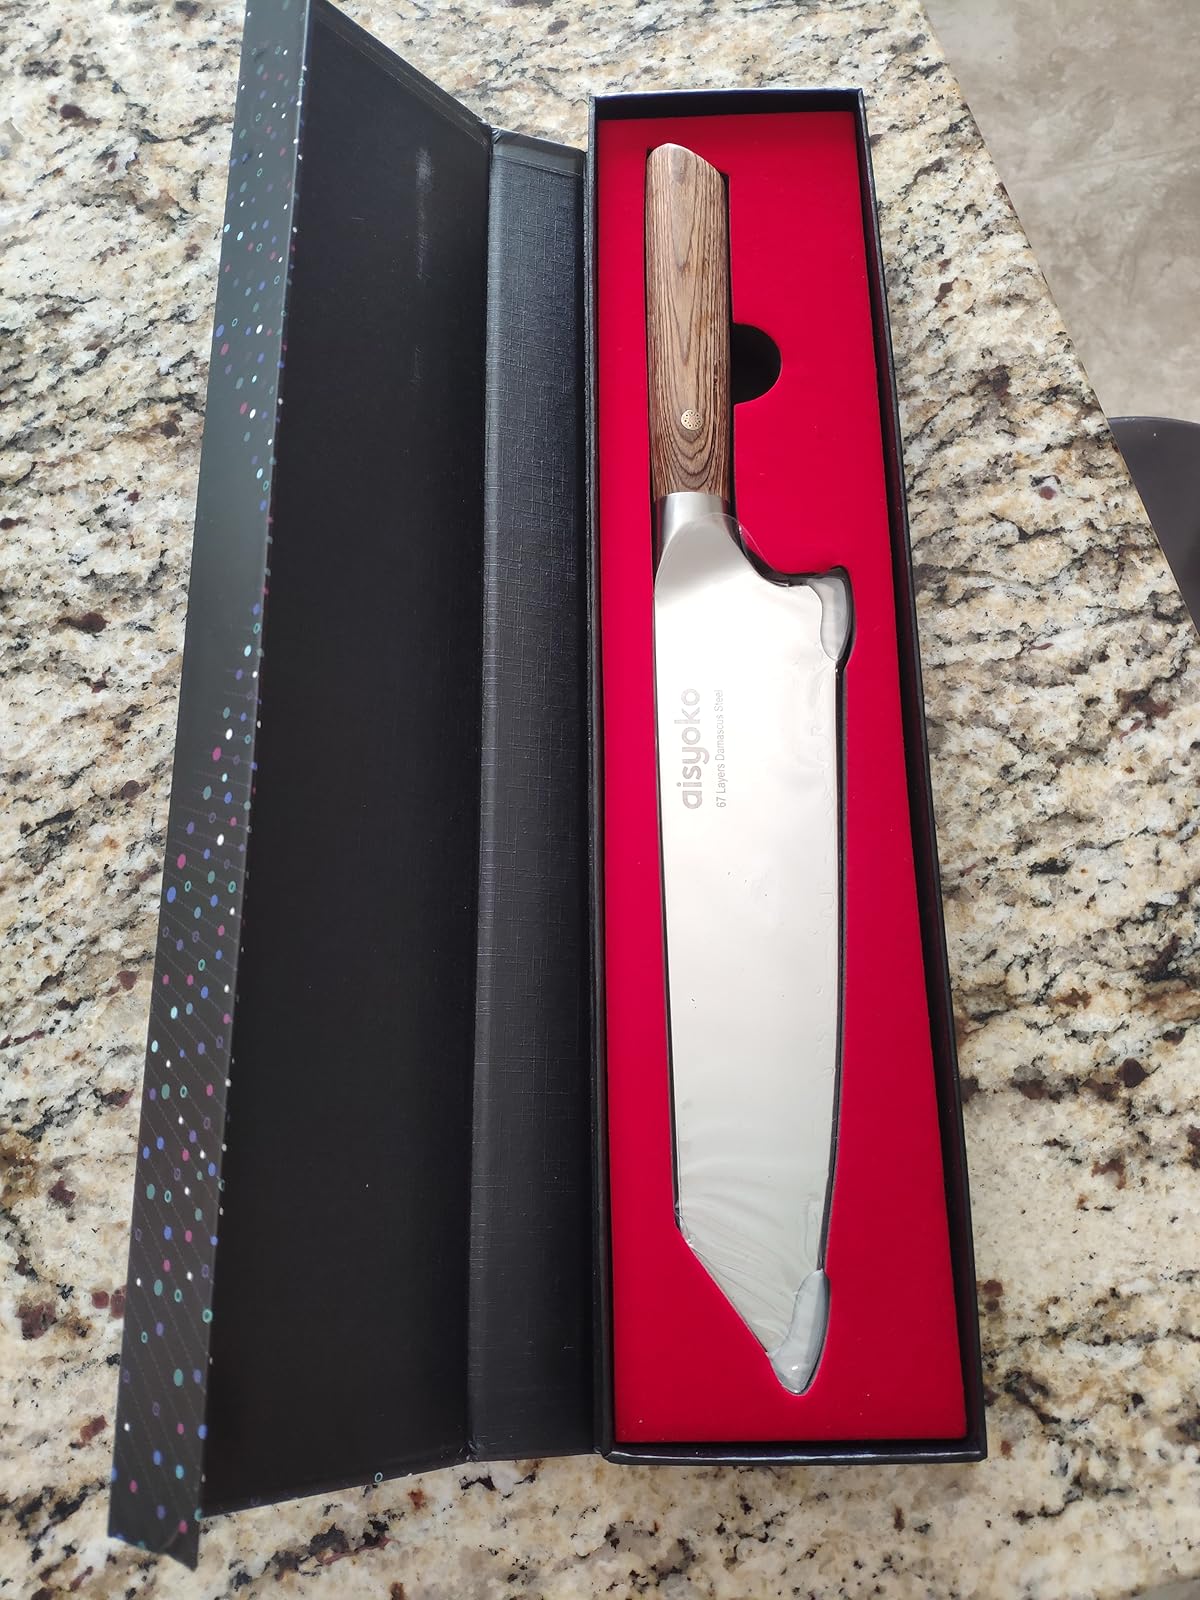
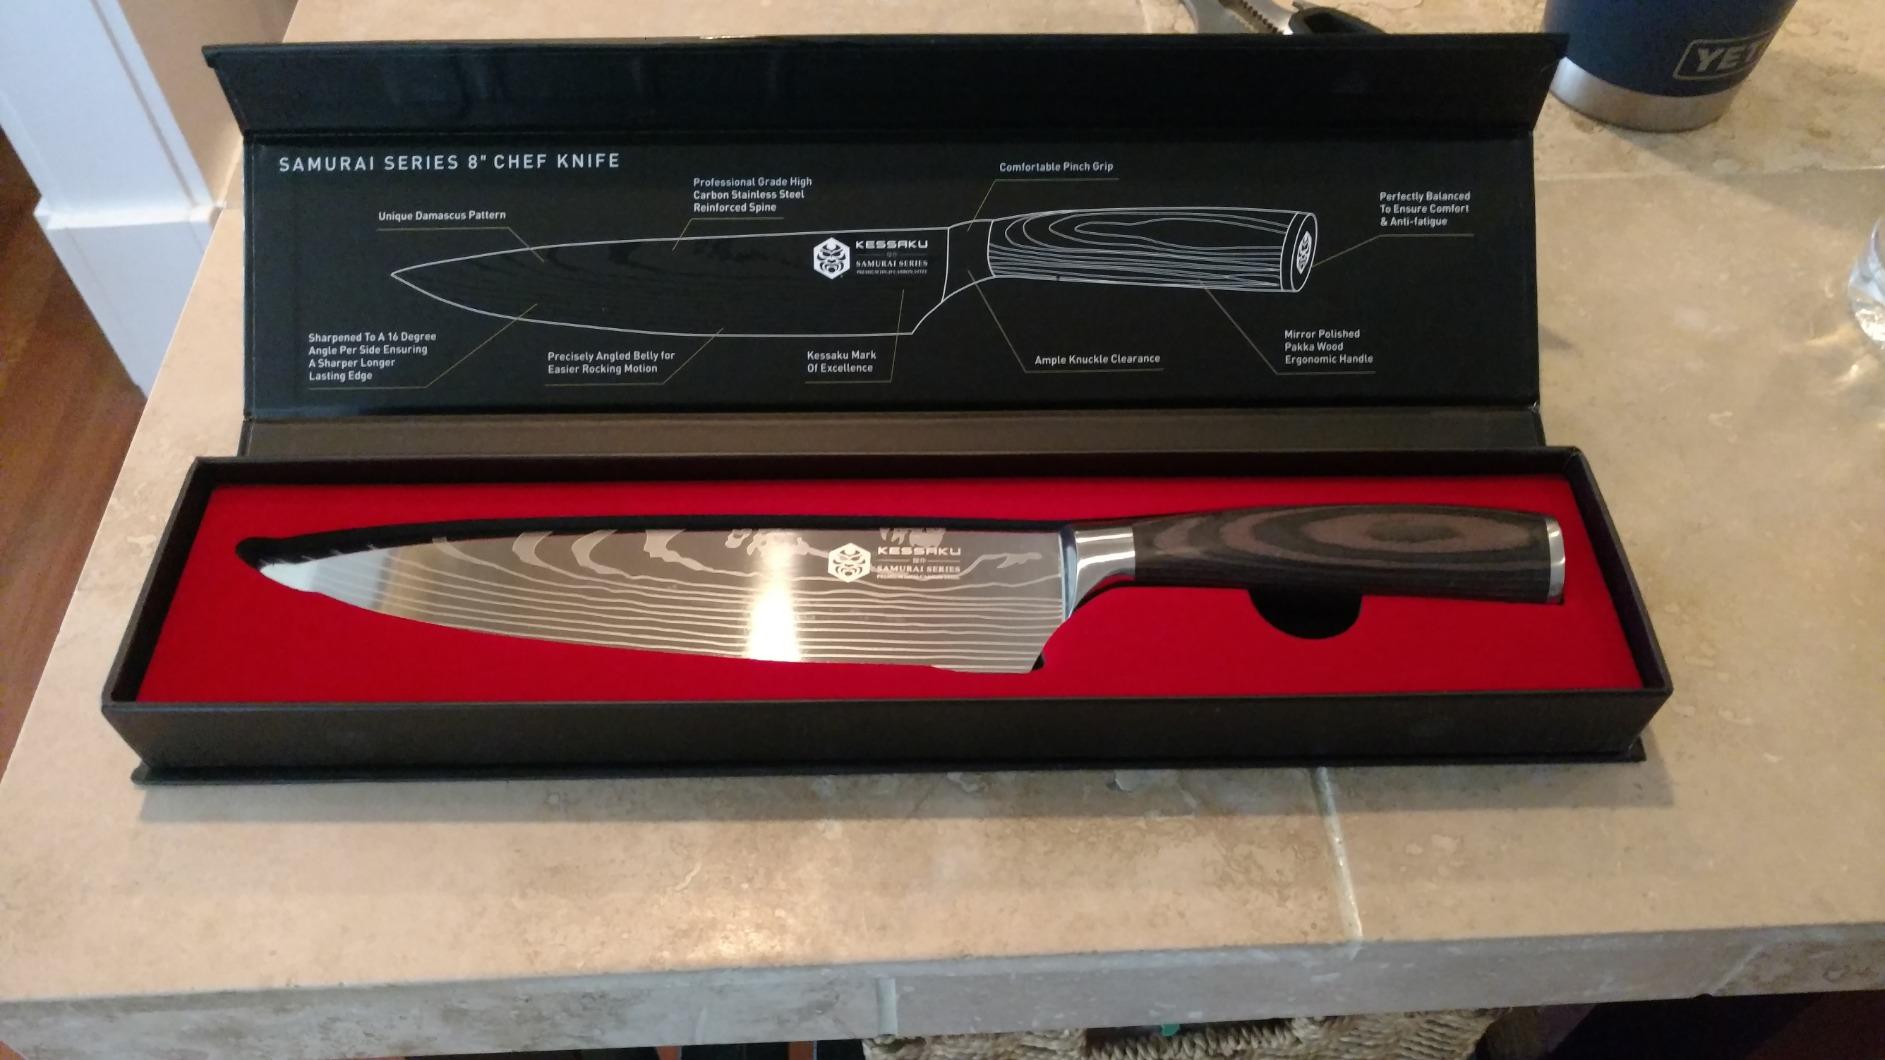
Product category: items_knife
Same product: no